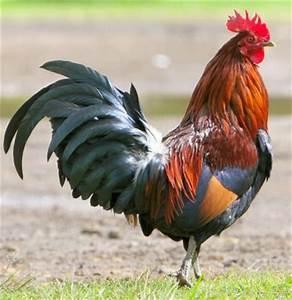
chicken